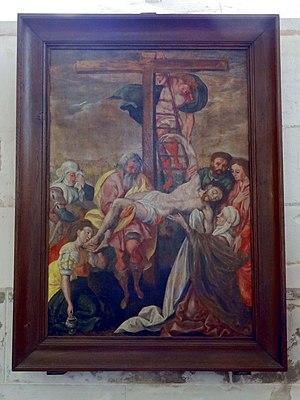
Tableau - Descente de croix, 2e moitié XVIe siècle.
L'église Notre-Dame-de-l'Assomption est une église catholique paroissiale située à Marissel, dans la commune de Beauvais, dans l'Oise, en Hauts-de-France, en France. La façade et les élévations latérales de la nef et des bas-côtés suggèrent un vaste édifice de style gothique flamboyant, mais si la hauteur et la largeur de la nef sont effectivement généreuses, elle est très courte, et bute à l'est contre un clocher roman non visible depuis l'ouest, qui est entouré de plusieurs travées construites entre le milieu du XIIᵉ et le milieu du XIIIᵉ siècle. L'absidiole en cul-de-four au chevet du collatéral nord n'est autre que l'abside de la précédente église roman. La chapelle de deux travées qui occupe l'emplacement du croisillon nord date des débuts de l'architecture gothique, tandis que le croisillon sud et le petit chœur au chevet plat sont issus de deux campagnes différentes à la première moitié du XIIIᵉ siècle, qui ont apparemment traîné en longueur à en juger d'après l'écart stylistique entre le gros-œuvre et les voûtes avec leurs supports.